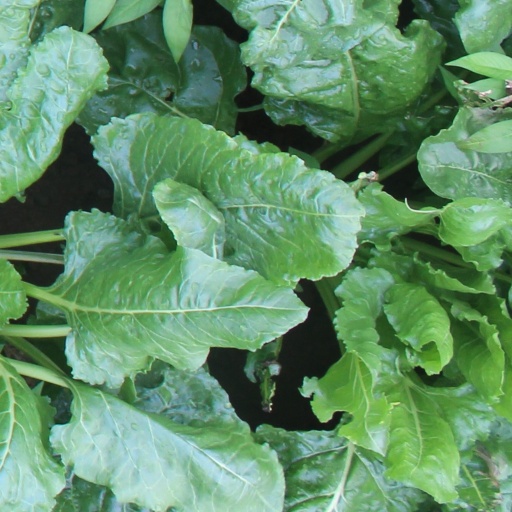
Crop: sugar beet